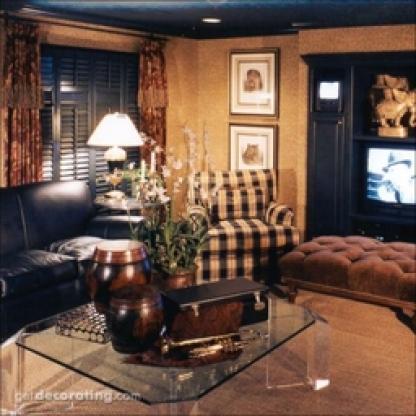
Scene: Indoor